Butte Lake (California)

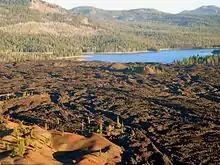
Butte Lake from Cinder Cone

There is a campground and ranger station located to the west of the lake. Butte Lake is accessible via an unpaved road which branches off from California Route 44. The unpaved road is subject to seasonal closures.